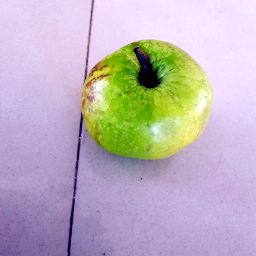
Fruit: Apple
Quality: Good